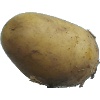
Label: Potato White 1